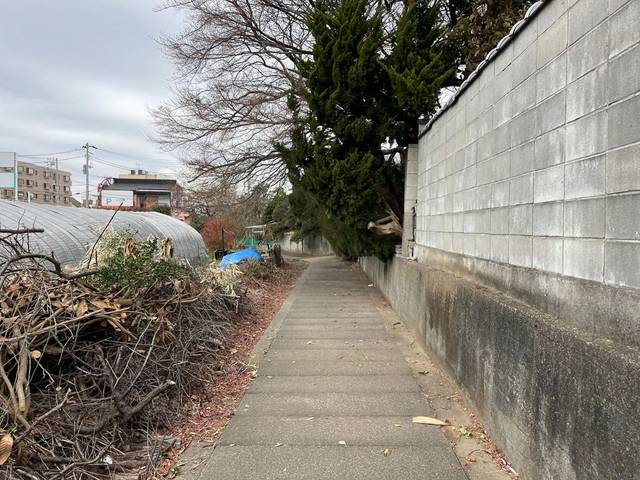
Region: Japan
Coordinates: 35.622, 139.61